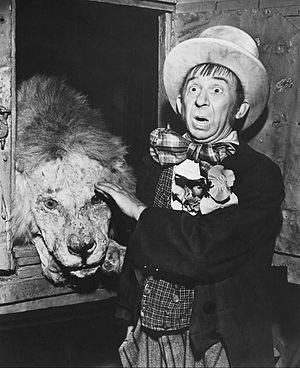
Roscoe Ates est un acteur américain, né le 20 janvier 1895 à Grange et mort d'un cancer du poumon le 1ᵉʳ mars 1962 à Hollywood.